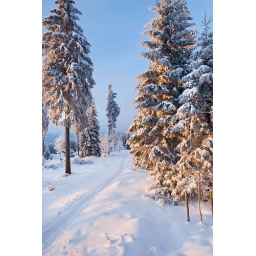
winter forest in Harz mountains